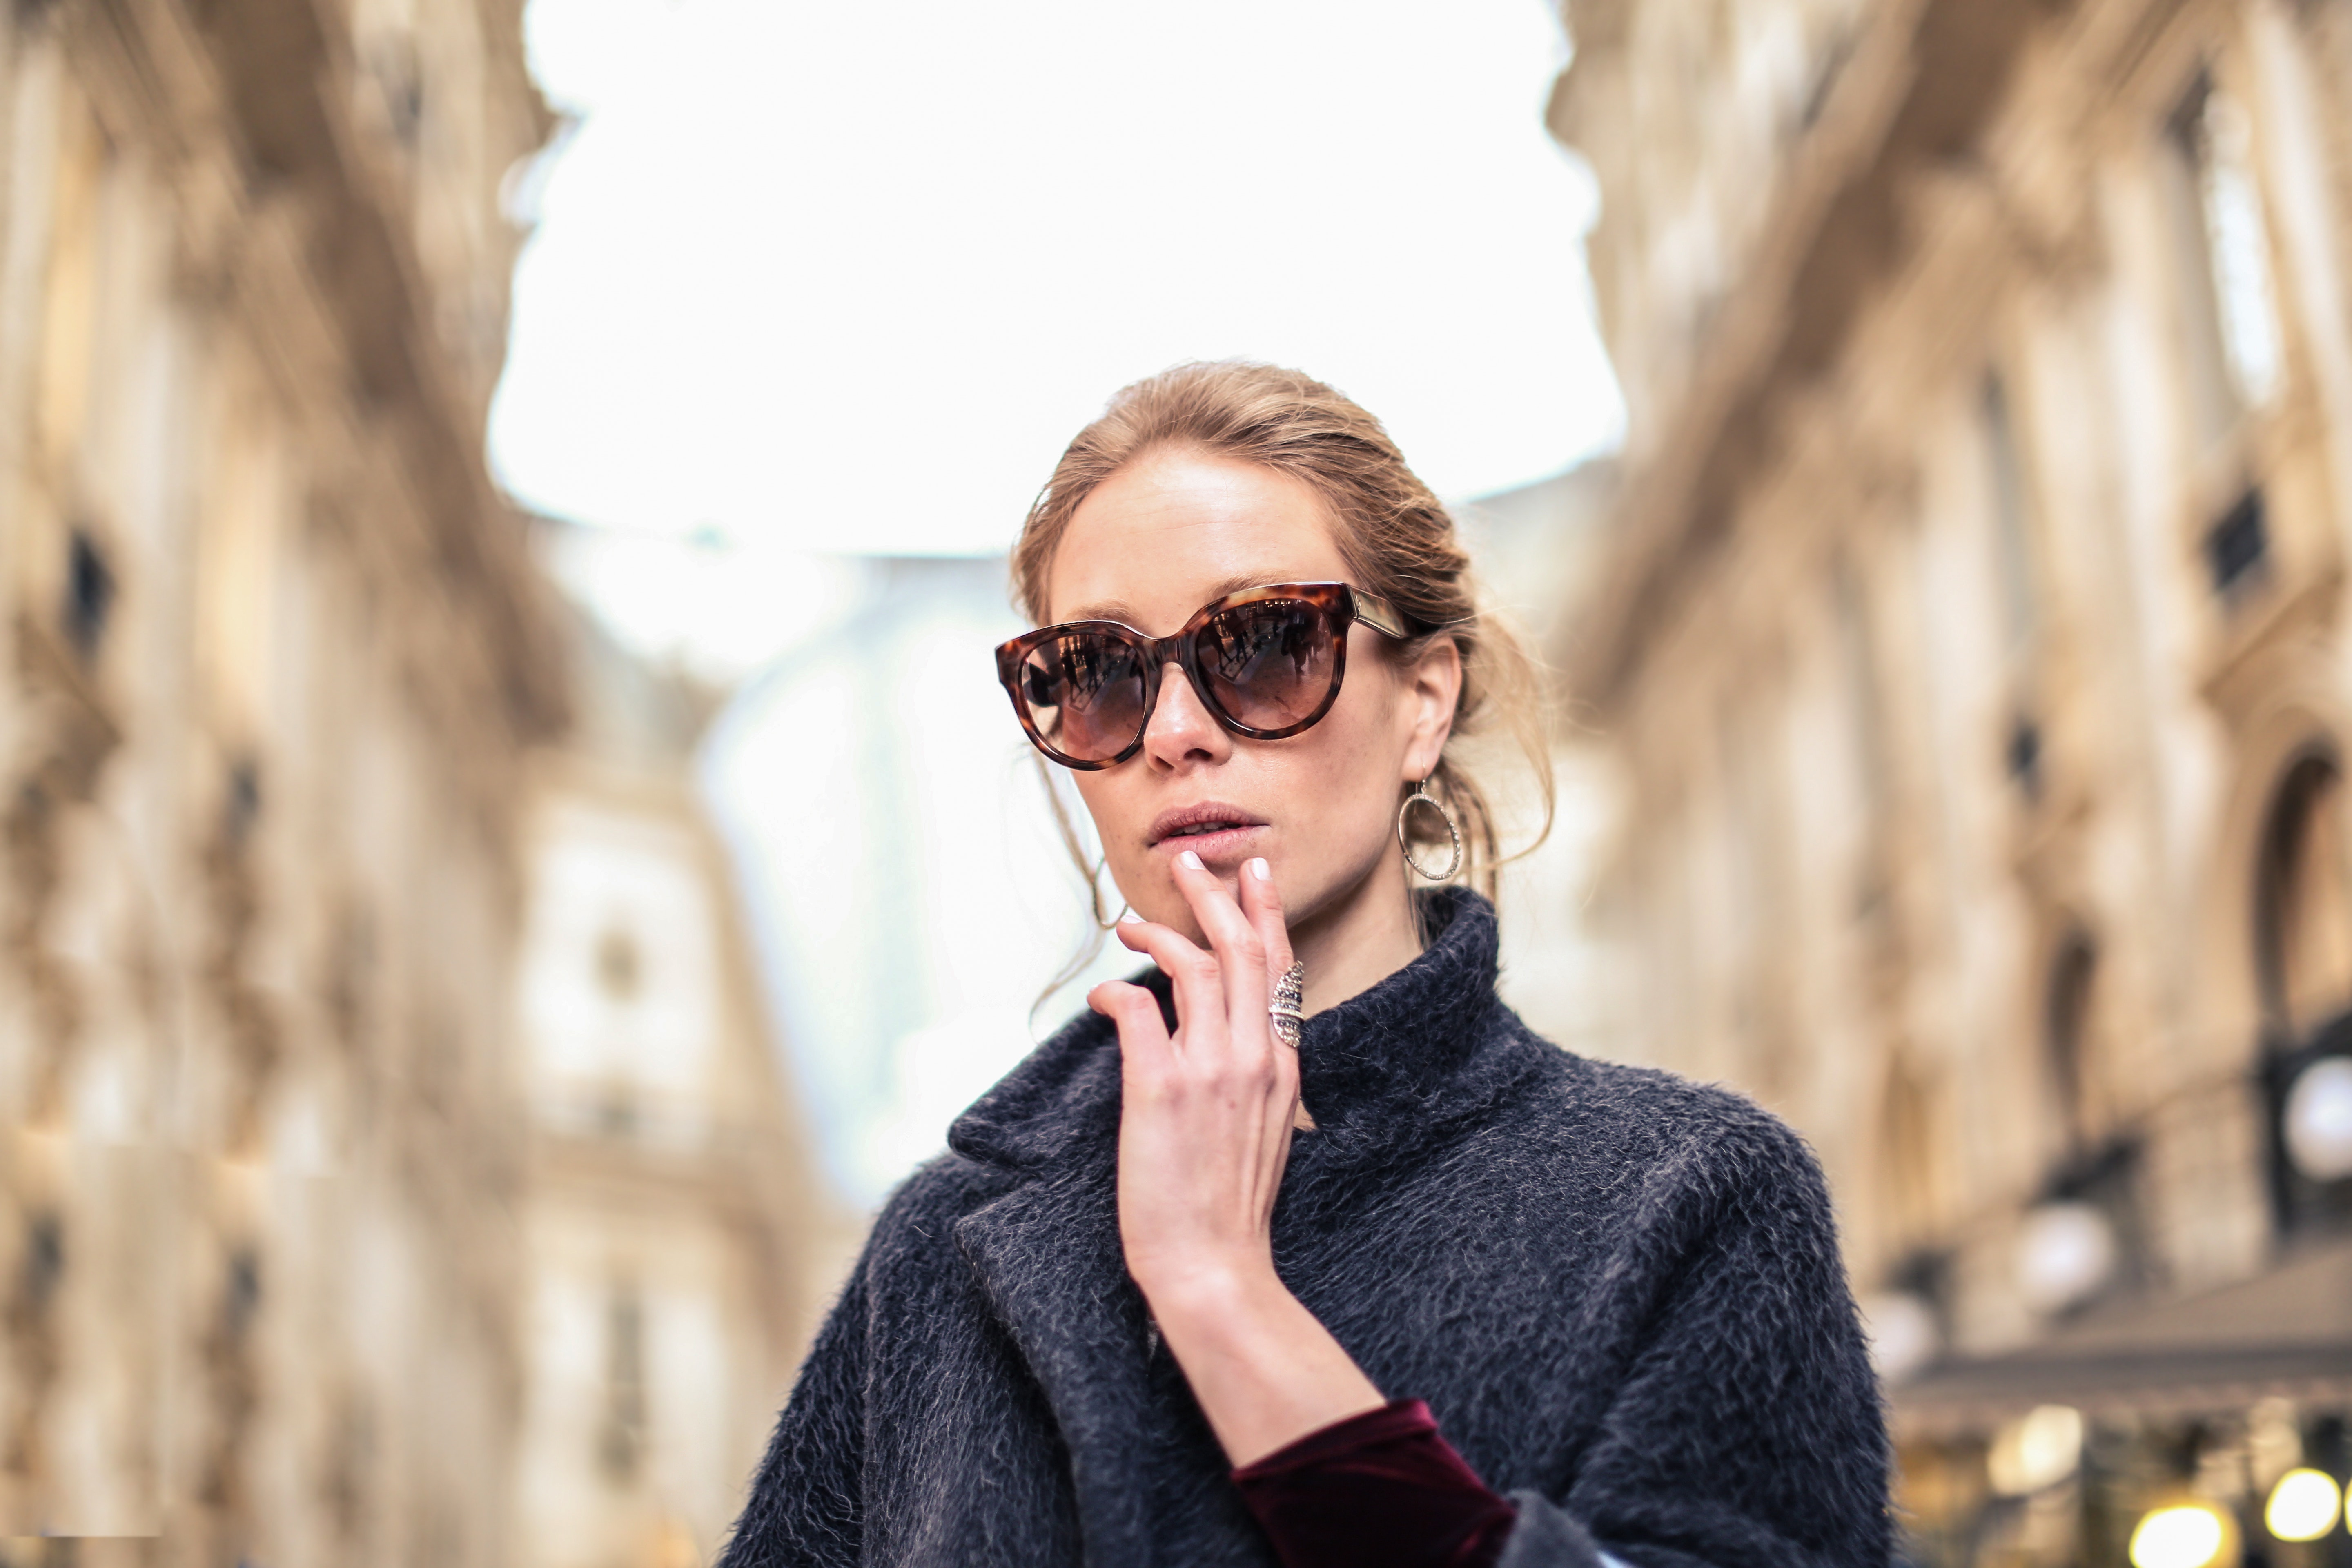
eyewear, sunglasses, vision care, glasses, fashion, girl, outerwear, fur, neck